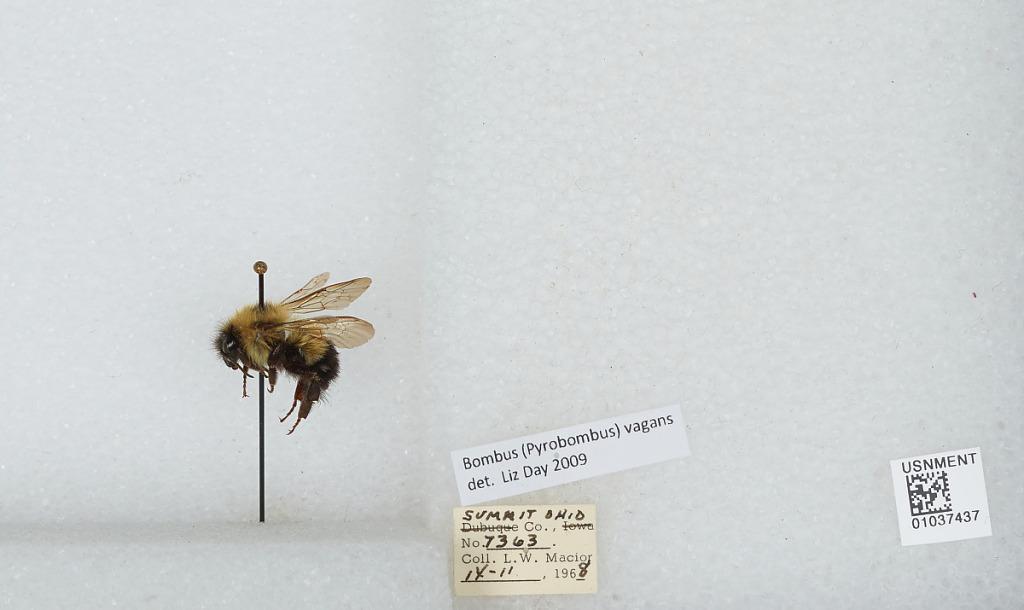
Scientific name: Bombus (Pyrobombus) vagans vagans Smith
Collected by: L. Macior
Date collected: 1968-9-11
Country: United States
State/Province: Ohio
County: Summit
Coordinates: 41.0917, -81.5594
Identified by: Day, Liz